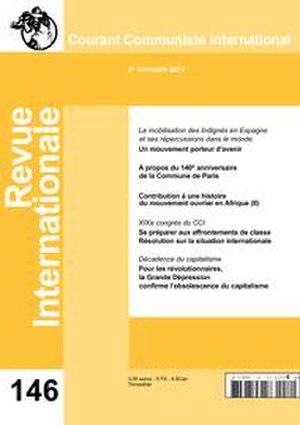
Le Courant communiste international est une organisation révolutionnaire issue de la Gauche communiste, fondée en 1975 à partir de plusieurs groupes français et internationaux, comme Révolution Internationale créé en 1968 à Toulouse, Rivoluzione Internazionale, Internacionalismo, Internationalism, etc. Le CCI compte aujourd'hui 17 sections territoriales qui s'étendent dans autant de pays.
La Revue internationale est une revue théorique trimestrielle publiée par le Courant Communiste International depuis 1975. Elle est publiée en anglais, français et espagnol. Des collections d'articles sont également publiées en allemand, italien, suédois et hollandais.